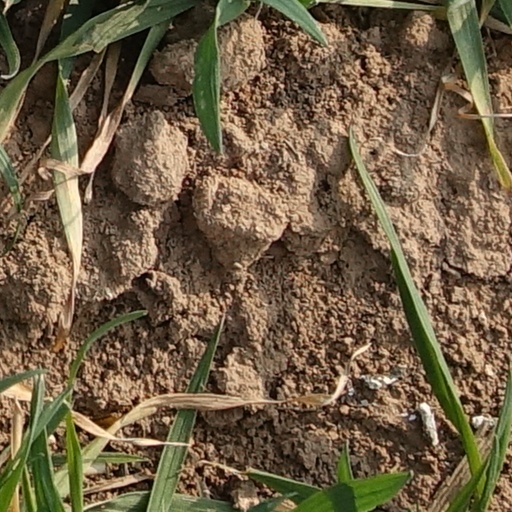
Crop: wheat